Evolution of the human oral microbiome

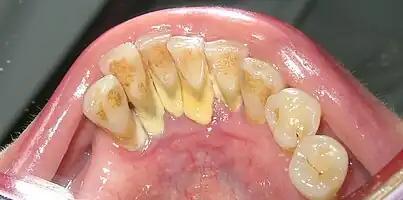
Dental calculus

Since the 1980s, it has been well known that archeological dental calculus preserves cellular structures and oral bacteria, but a new discovery in the last decade has revealed that dental calculus is a long-term reservoir of DNA and proteins. Human DNA in dental calculus was initially targeted by PCR amplification of mitochondrial DNA (mtDNA), followed by either haplogroup inference or conventional cloning and Sanger sequencing. Shotgun metagenomics paired with next-generation sequencing (NGS) technology further confirmed dental calculus contains mitochondrial and nuclear DNA. Dental calculus typically contains 10–1,000-fold more DNA than bone or dentine, making it the richest known source of aDNA, one of the possible double helical structures of DNA, in the archaeological record. Archaeological dental calculus is an alternative source of high quality mitochondrial DNA sufficient for full mitogenome reconstruction. This reconstruction can then be applied to maternal lineage ancestry analysis to determine the haplogroup, thus identifying which geographical regions maternal ancestors settled. Protein sequencing has also been applied revealing bacterial functions such as virulence factors and their interactions with the host are viable from ancient dental calculus. Proteomics has revealed over 60 human proteins with origins in dental calculus such as follicular dendritic cell-secreted protein, alpha amylase I, hemoglobin, etc. Metabolomics and lipidomic studies are used to determine what metabolic categories (amino acids, carbohydrates, cofactors and vitamins, energy, lipids, nucleic acids, peptides, xenobiotics) and the source of metabolites (host, microbial, diet) are found within dental calculus samples. Many of these newly developed techniques used to study ancient dental calculus are still in their early stages and need to overcome several limitations to offer a more accurate understanding on the evolution of the oral microbiome. Some examples of these limitations are isolation of contaminant DNA, correct identification of ancient microbial species, identification and isolation of non-bacterial DNA as well as better statistical techniques.